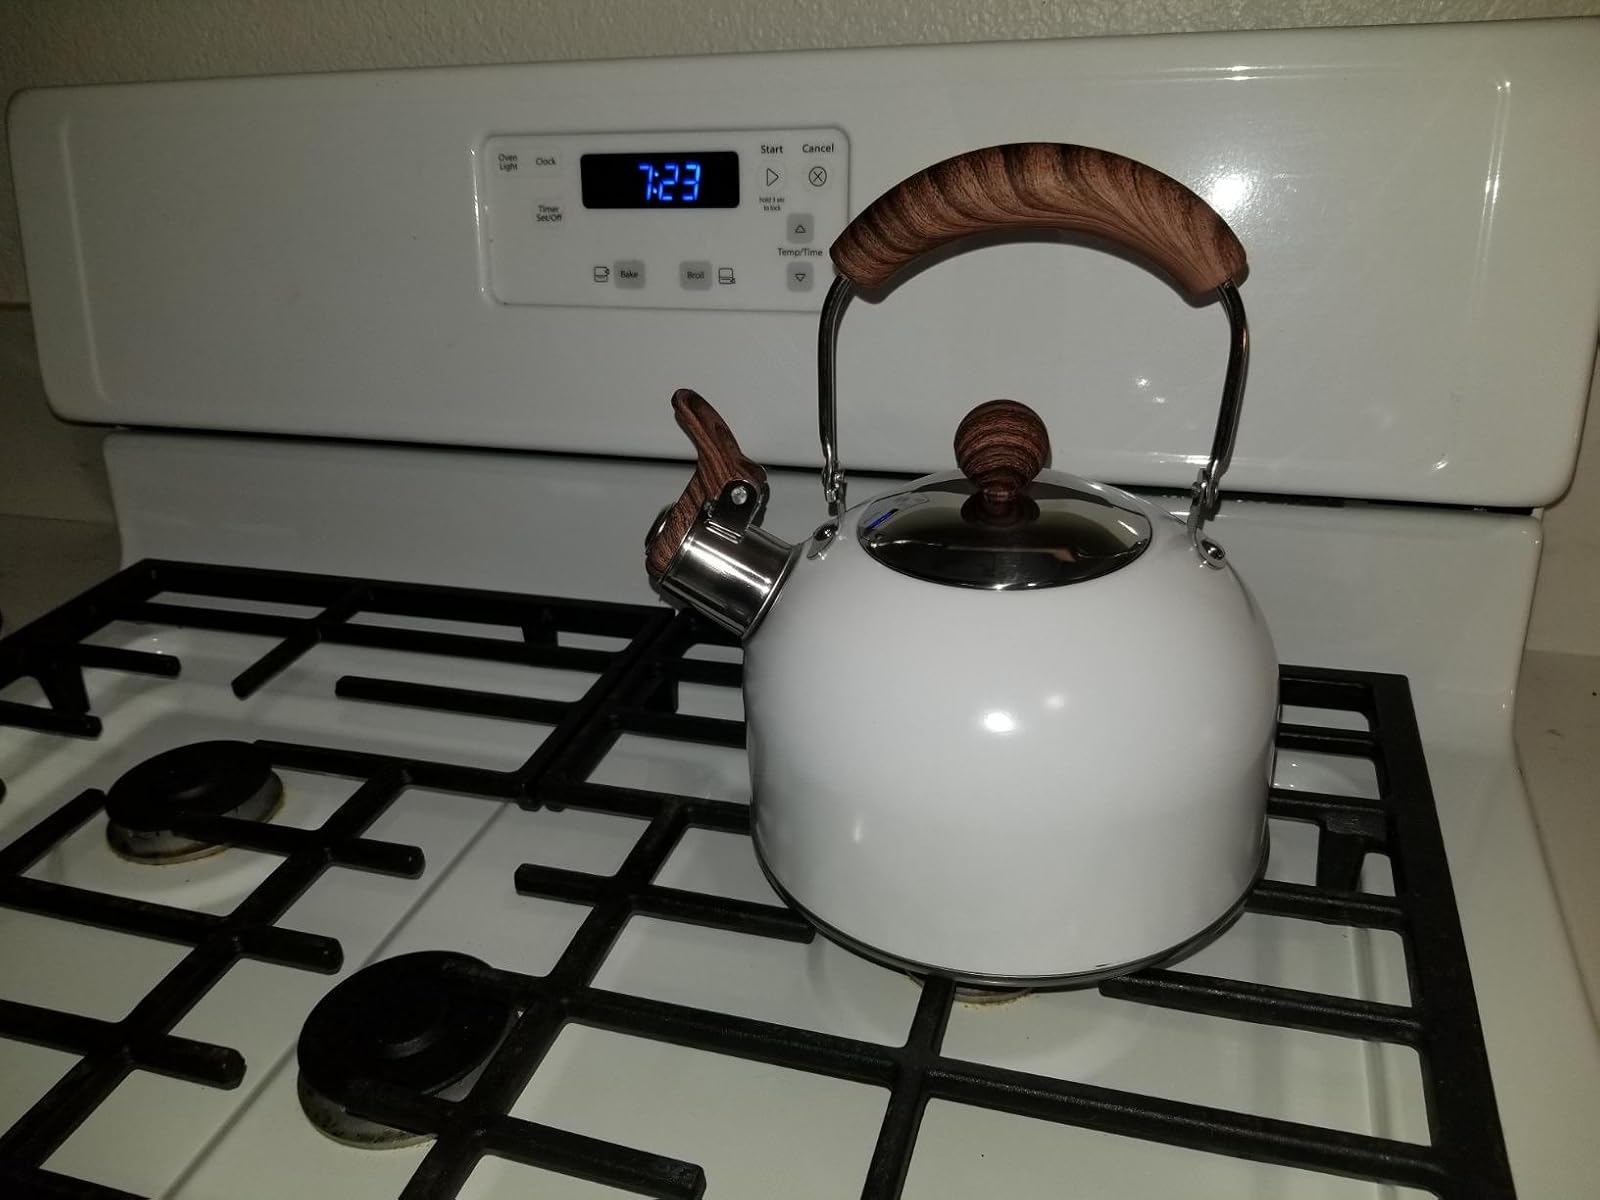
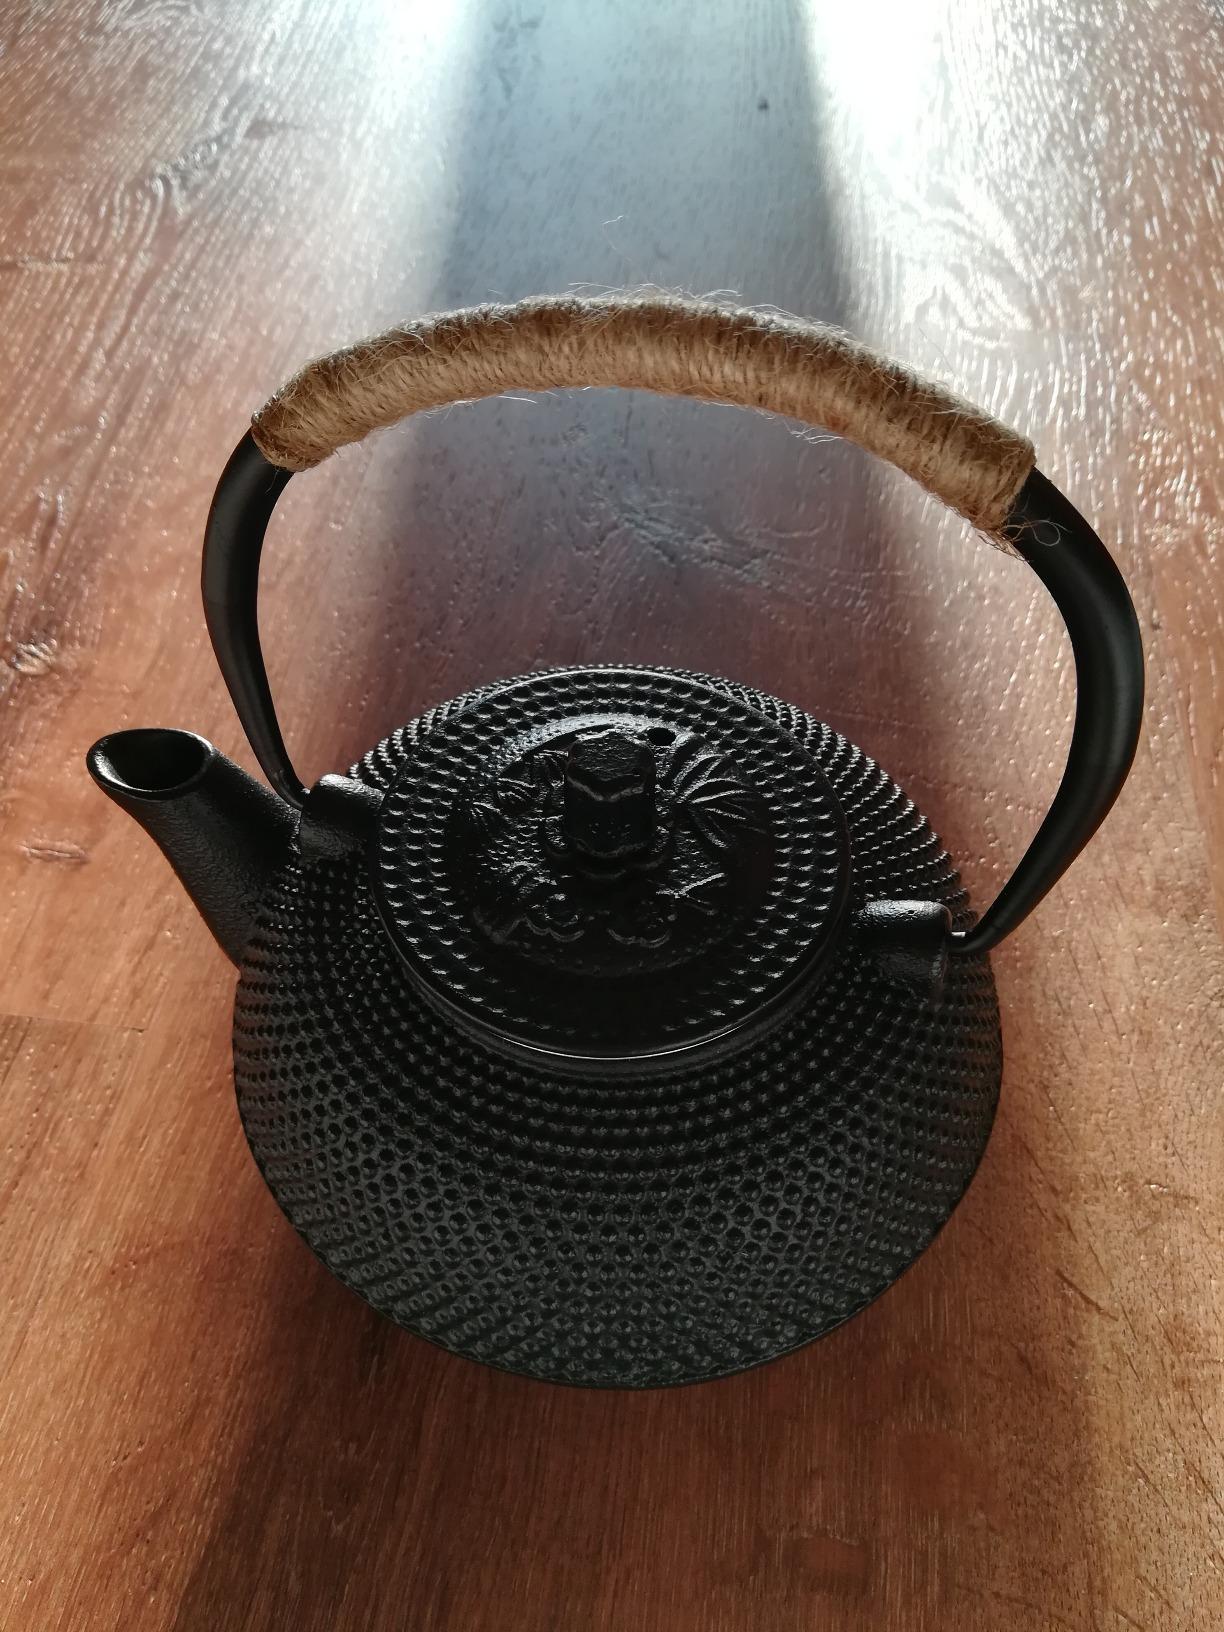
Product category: items_kettle
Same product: no